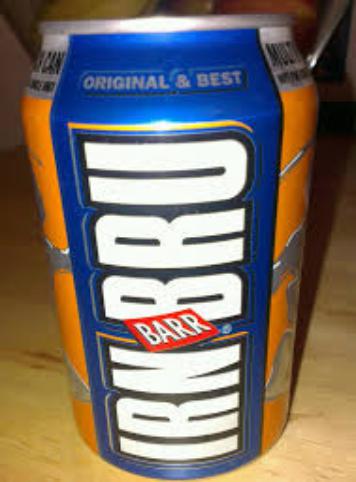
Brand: Irn Bru Bar
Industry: Food